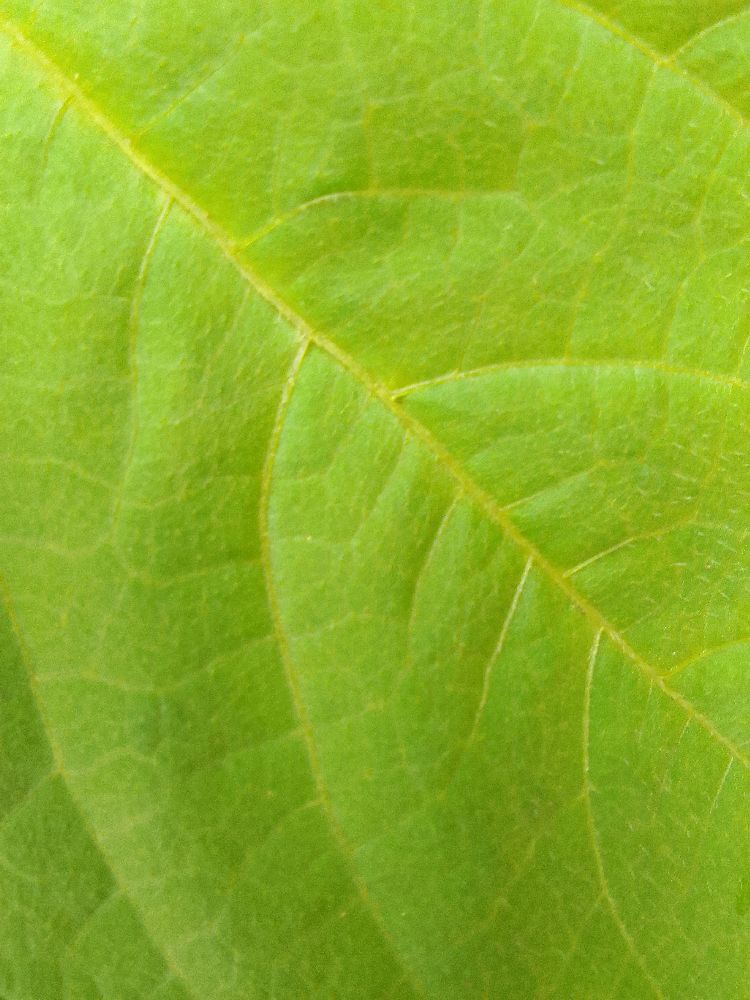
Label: healthy